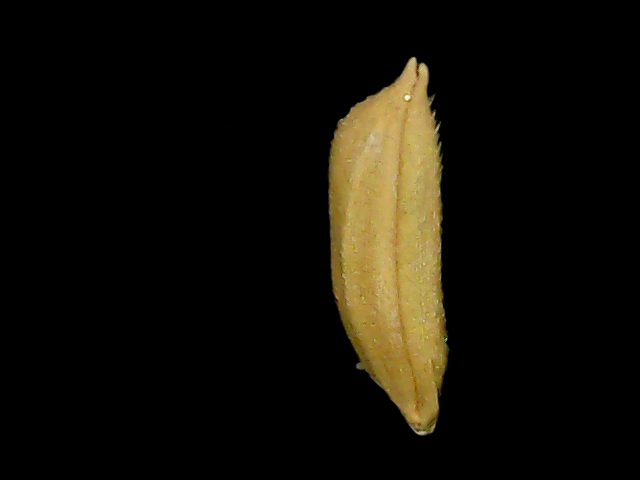
Rice variety: Binadhan07